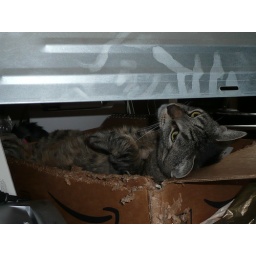
pony p. in box 6